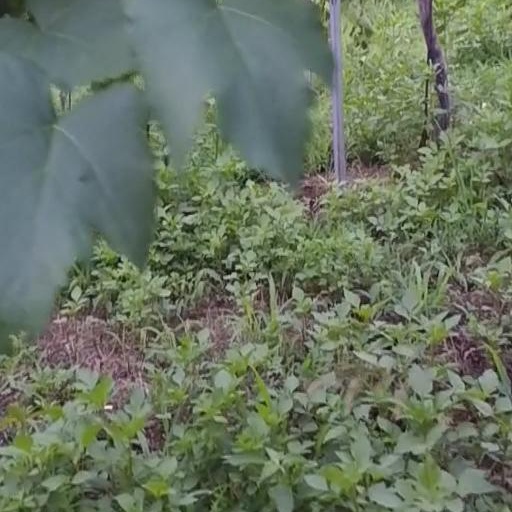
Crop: grape